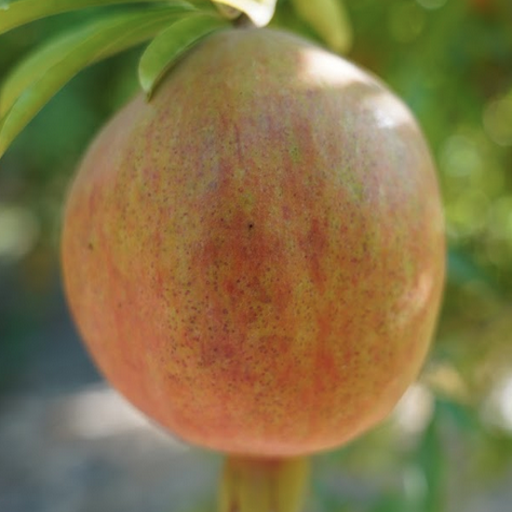
Label: Healthy